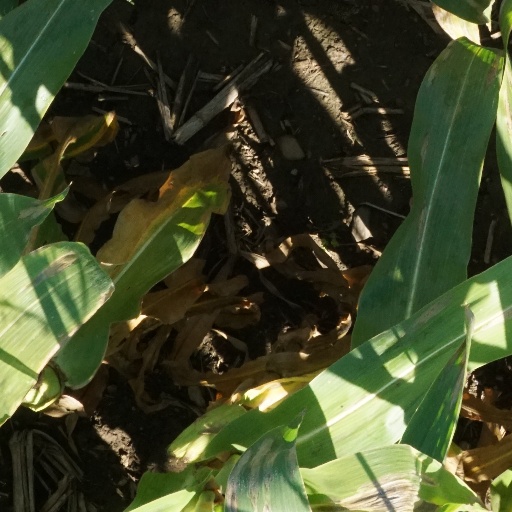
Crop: maize; corn